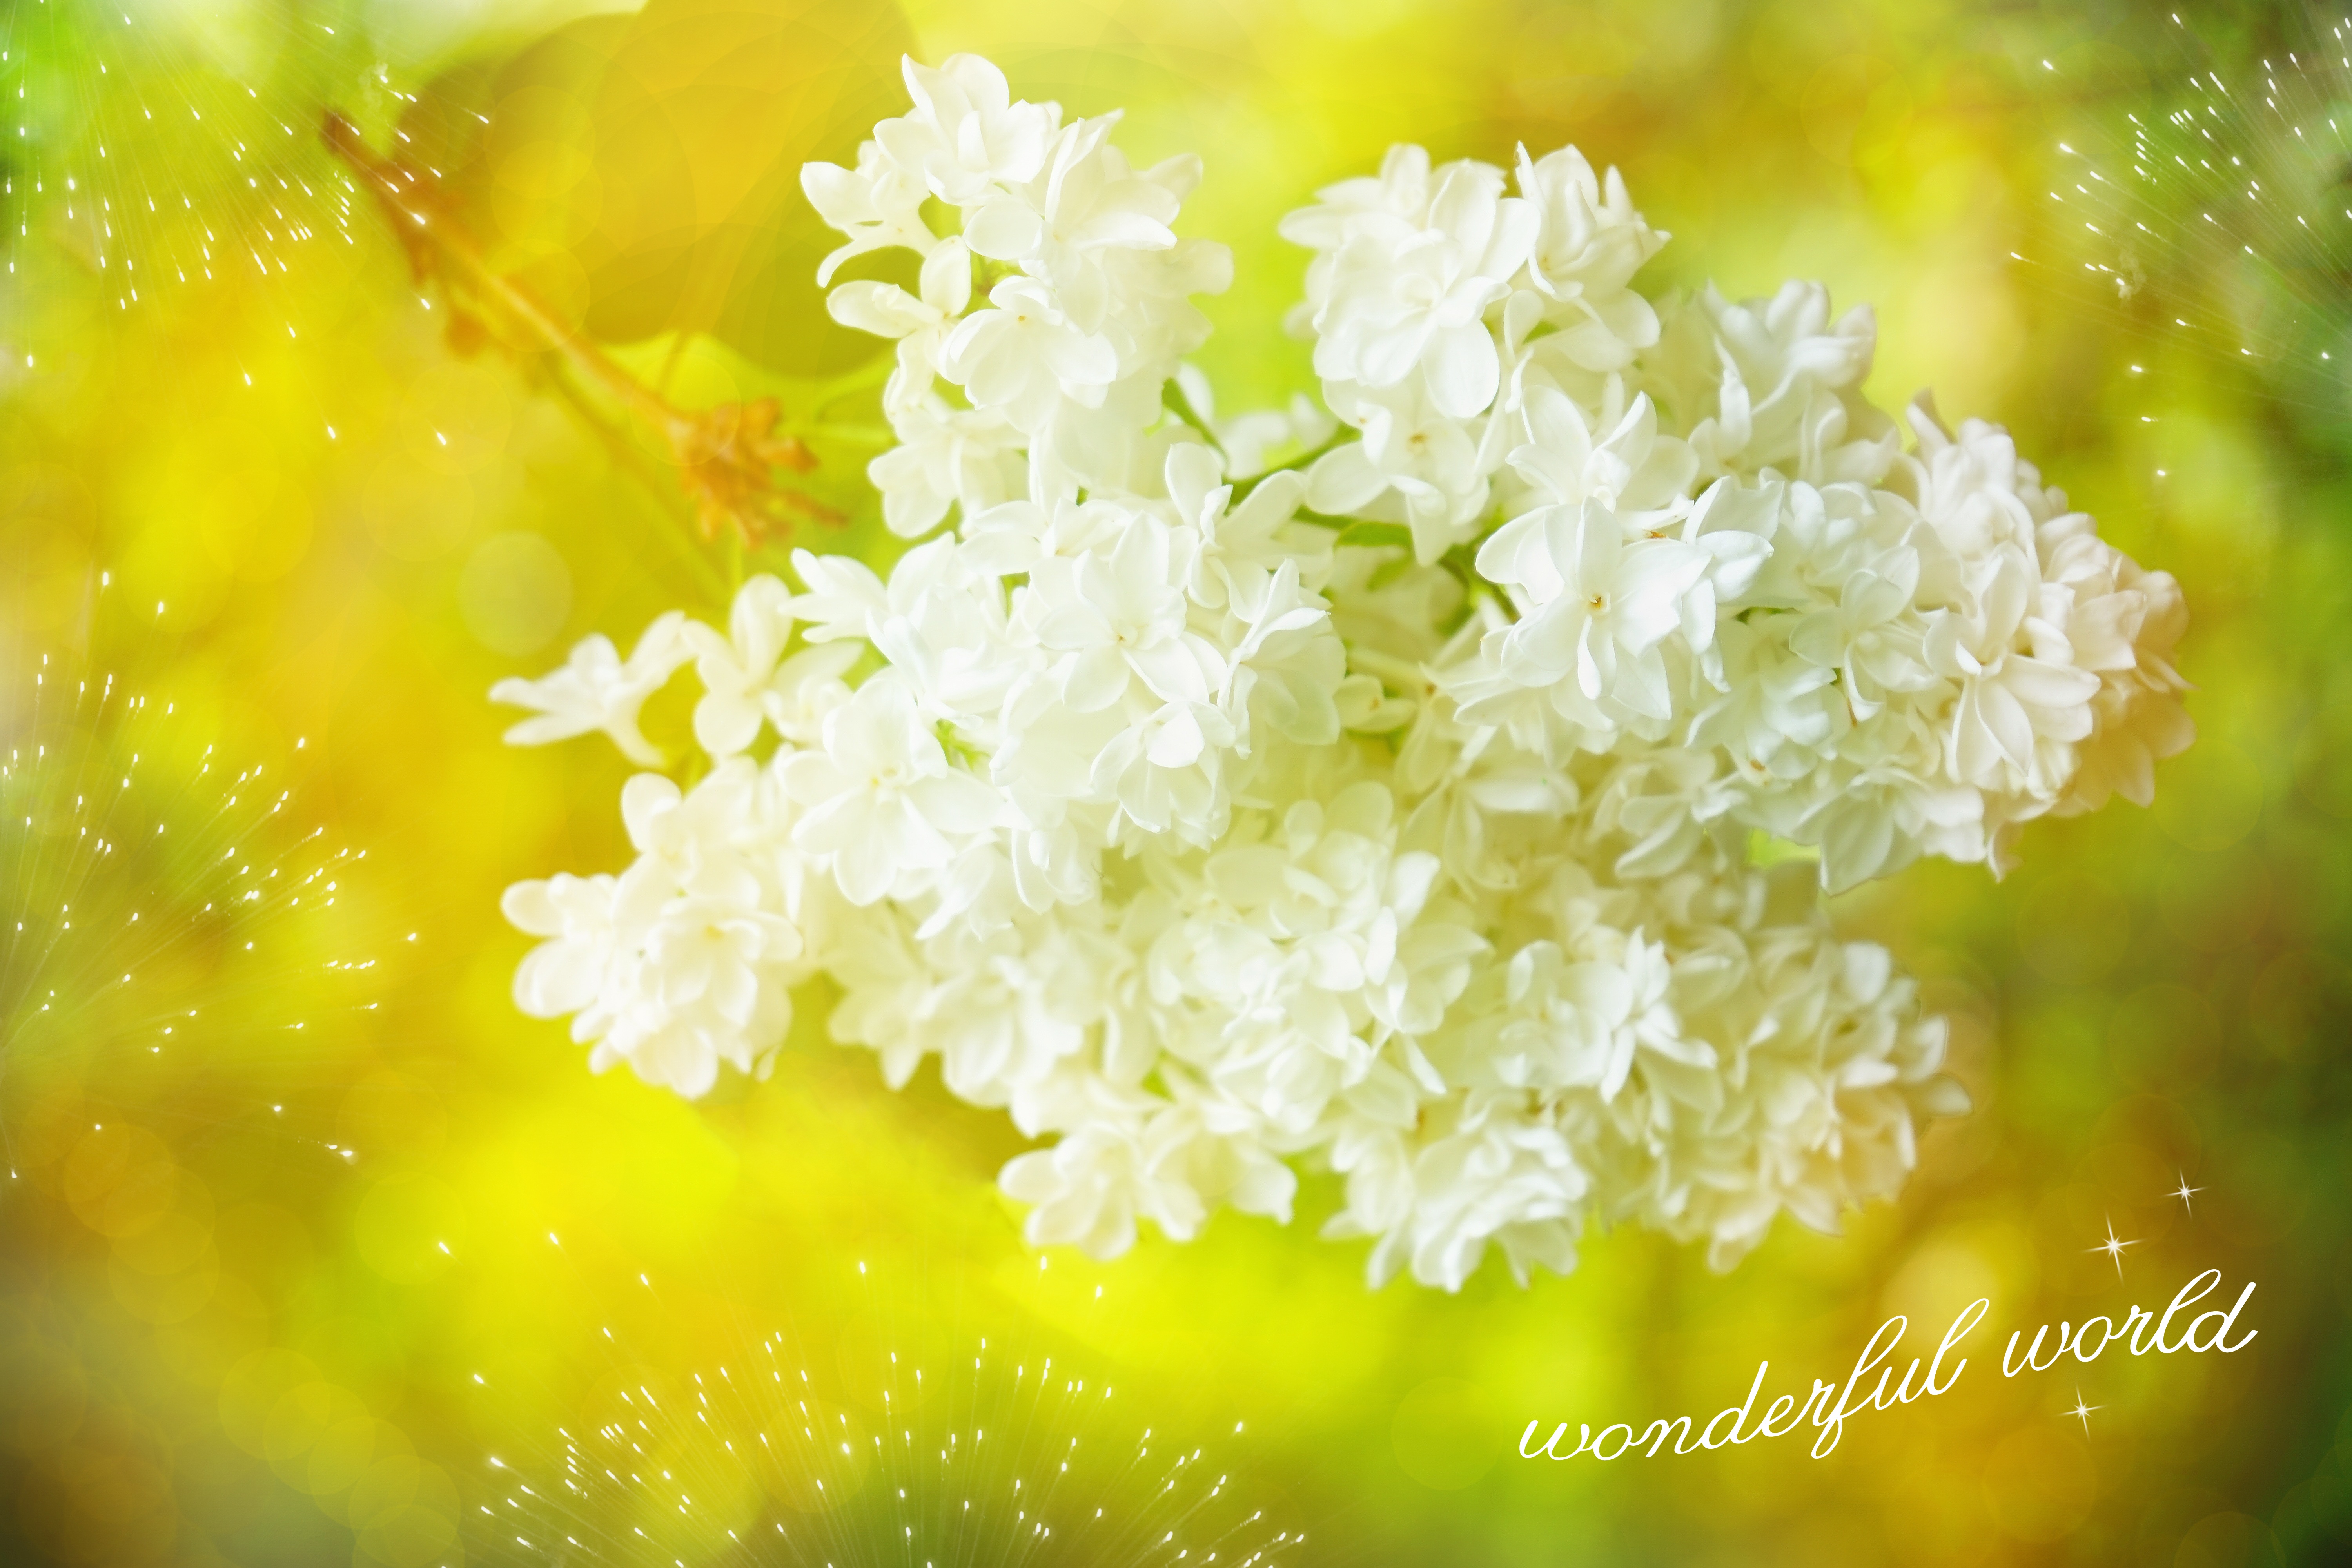
nature, branch, blossom, plant, white, photography, sunlight, leaf, flower, petal, bloom, green, produce, yellow, flora, close up, font, lilac, greeting card, macro photography, flowering plant, computer wallpaper, land plant